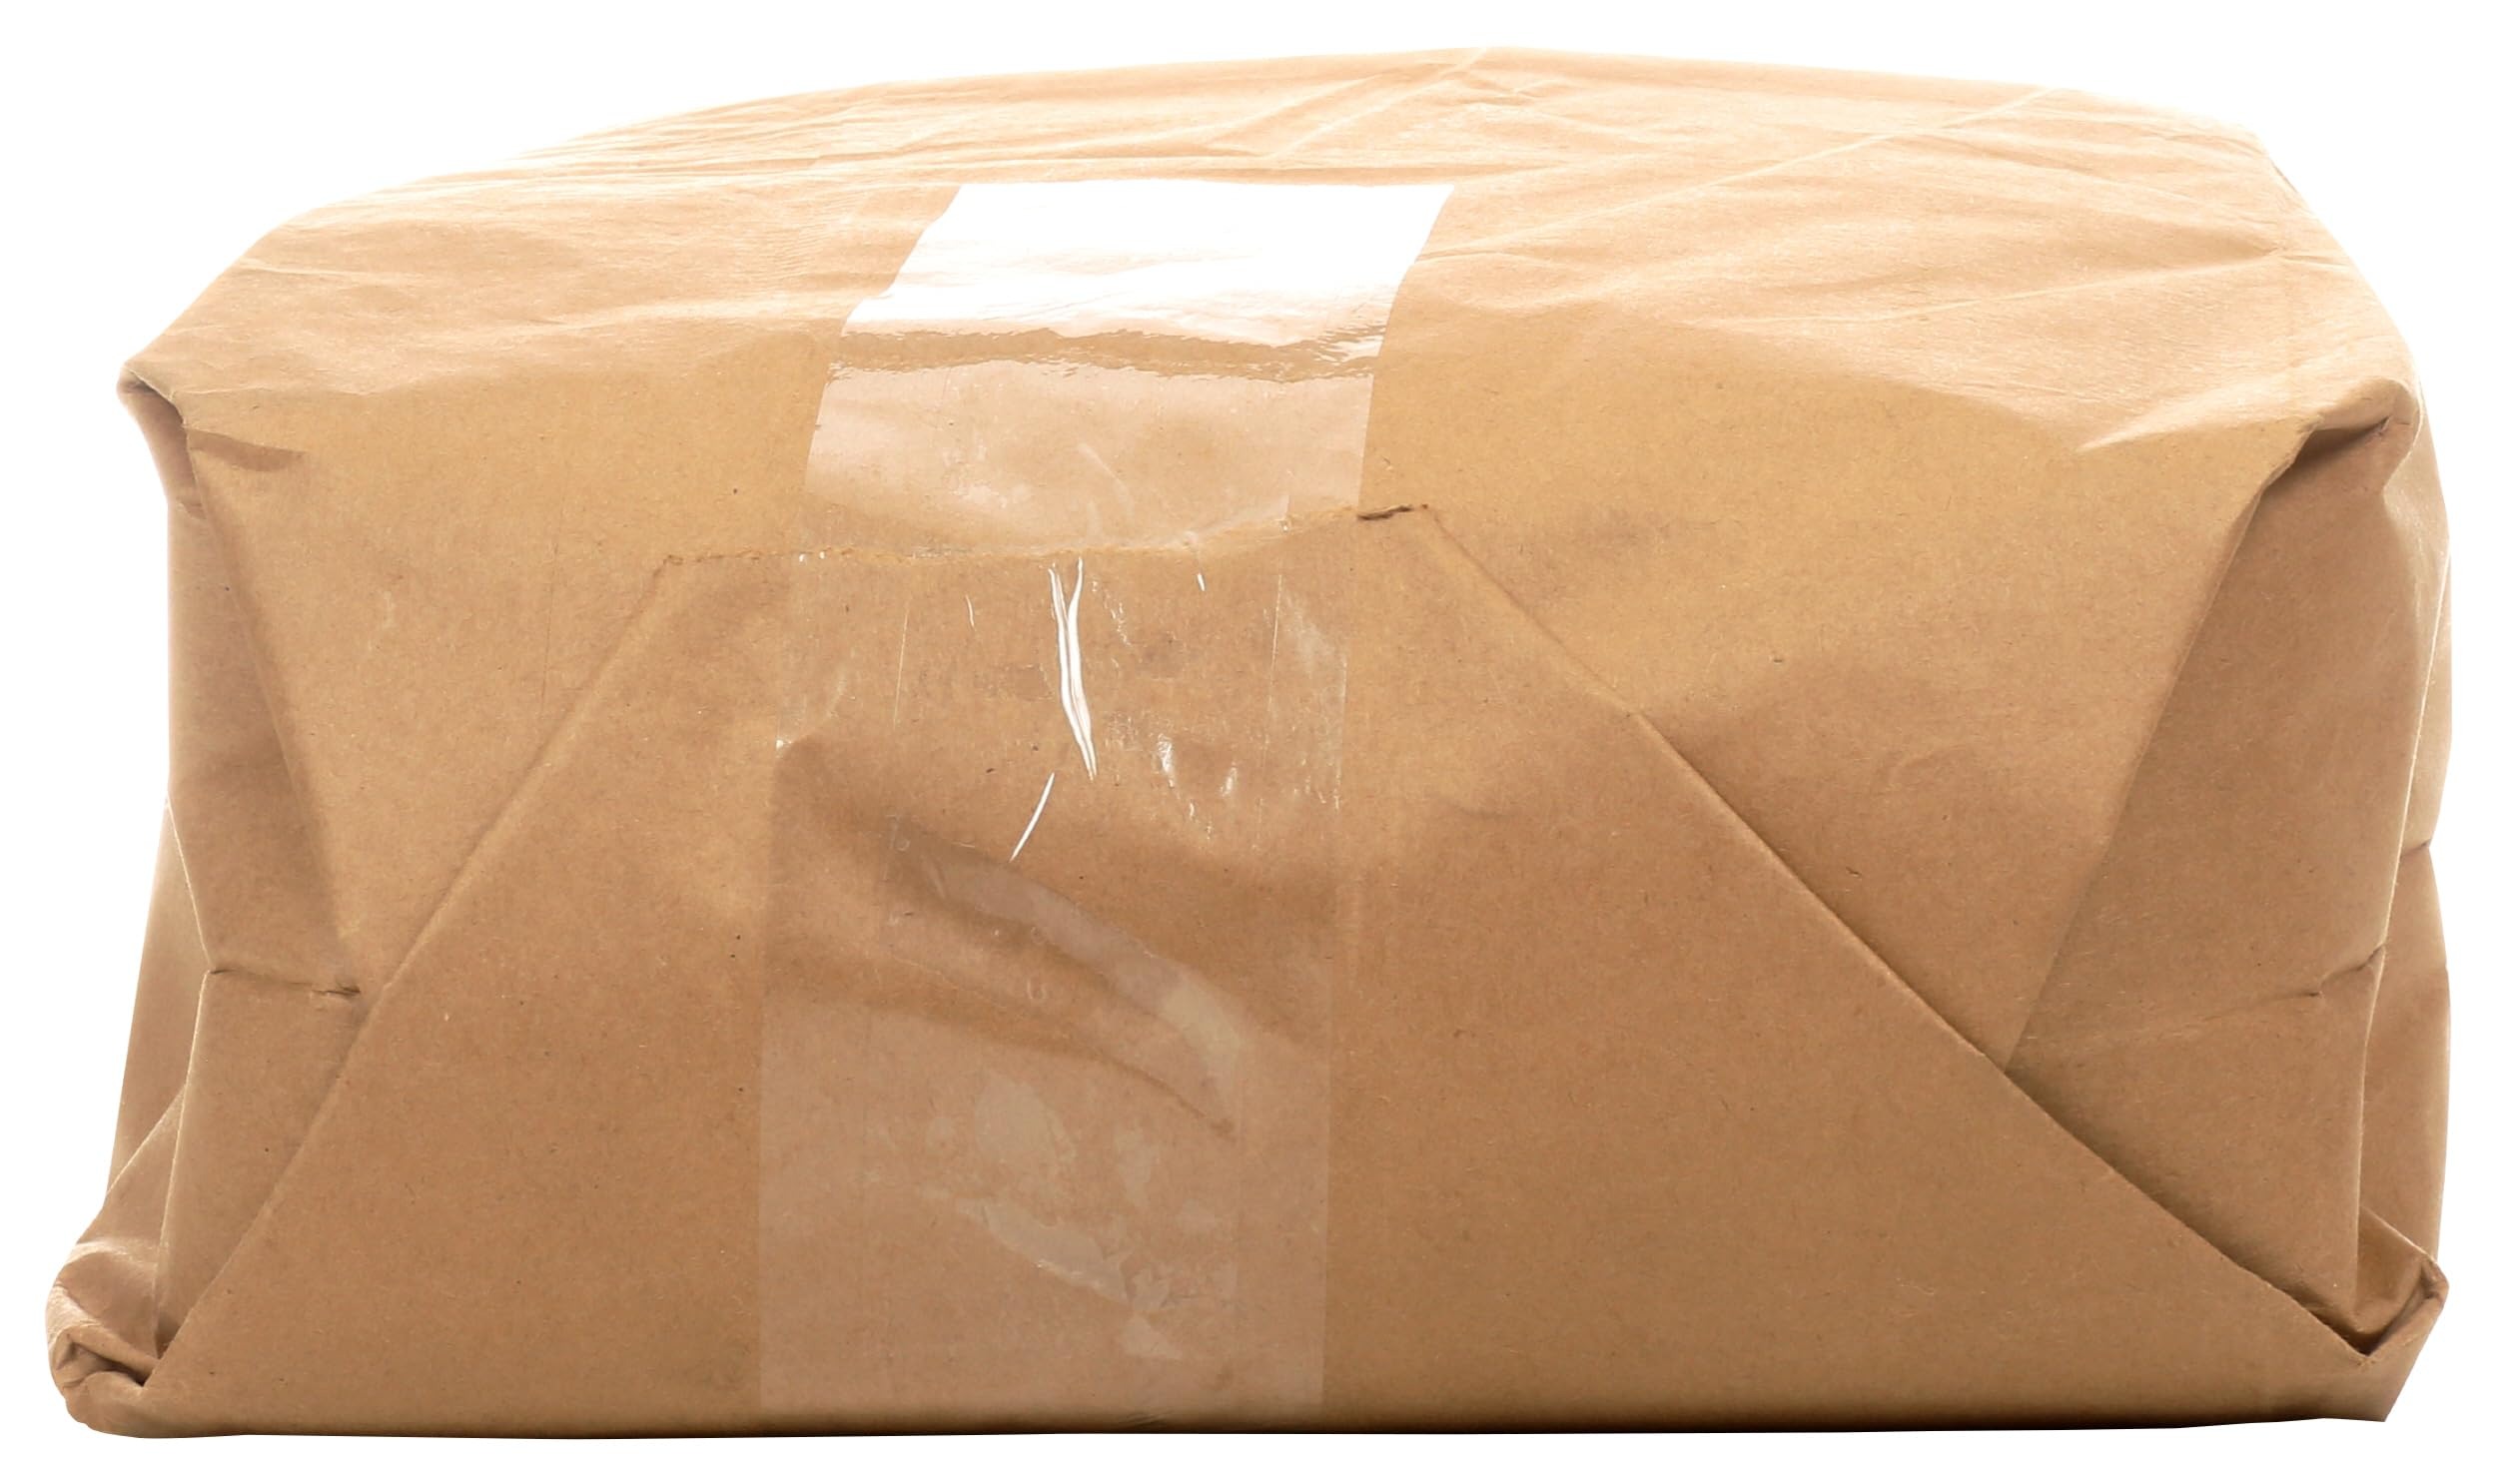
Item Name: La Preferida, Rice Long Grain, 80 Ounce
Bullet Point 1: No hydrogenated fats or high fructose corn syrup allowed in any food
Bullet Point 2: No bleached or bromated flour
Value: 80.0
Unit: Ounce

Price: 1.58